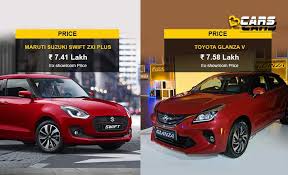
Label: noambulance